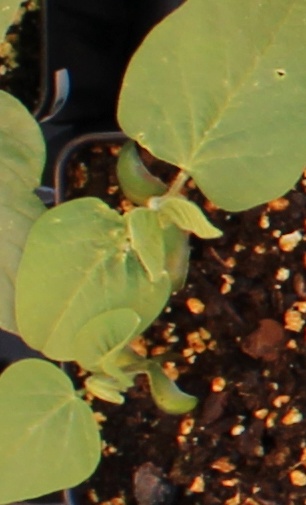
Label: Soybean